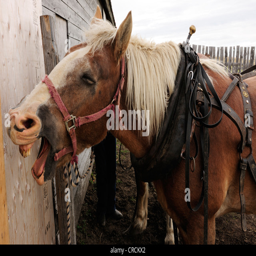
horse with wide open mouth is put to a cart